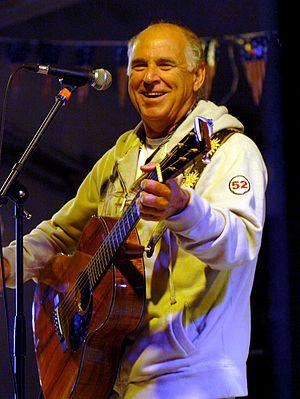
Jimmy Buffett, de son vrai nom James William Buffett, né le 25 décembre 1946 à Pascagoula, Mississippi, est un chanteur américain de musique country, rock et pop. Il est également compositeur, écrivain, acteur et producteur.